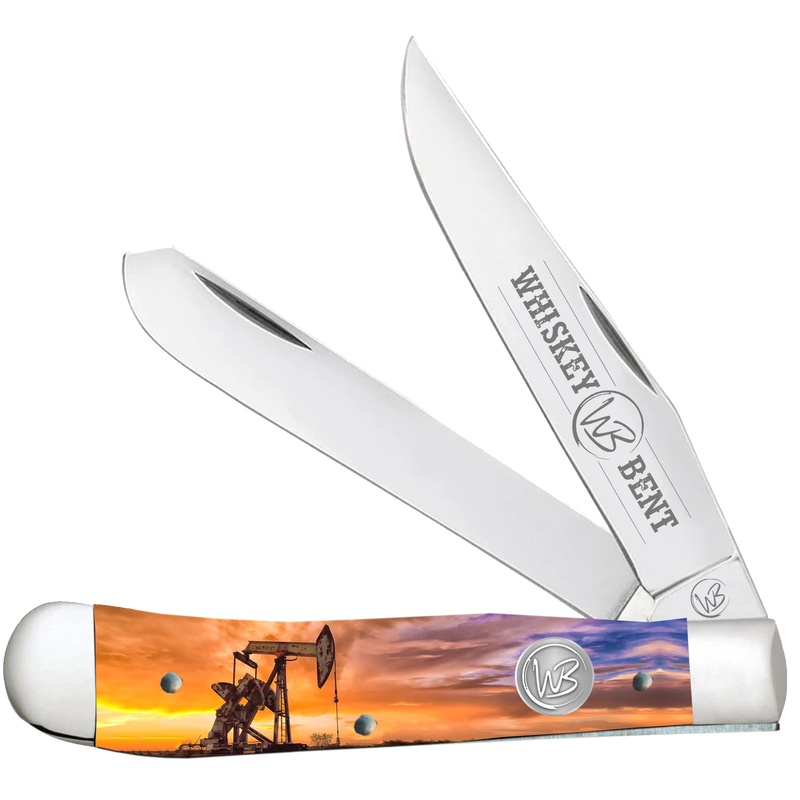
WHISKEY BENT - PUMP JACK SUNRISE WB11-12
WHISKEY BENT - PUMP JACK SUNRISE WB11-12
Brand: Bushland Ranch Store
Category: Arts & Entertainment > Hobbies & Creative Arts > Collectibles > Collectible Weapons > Collectible Knives > Pocket Collectible Knives